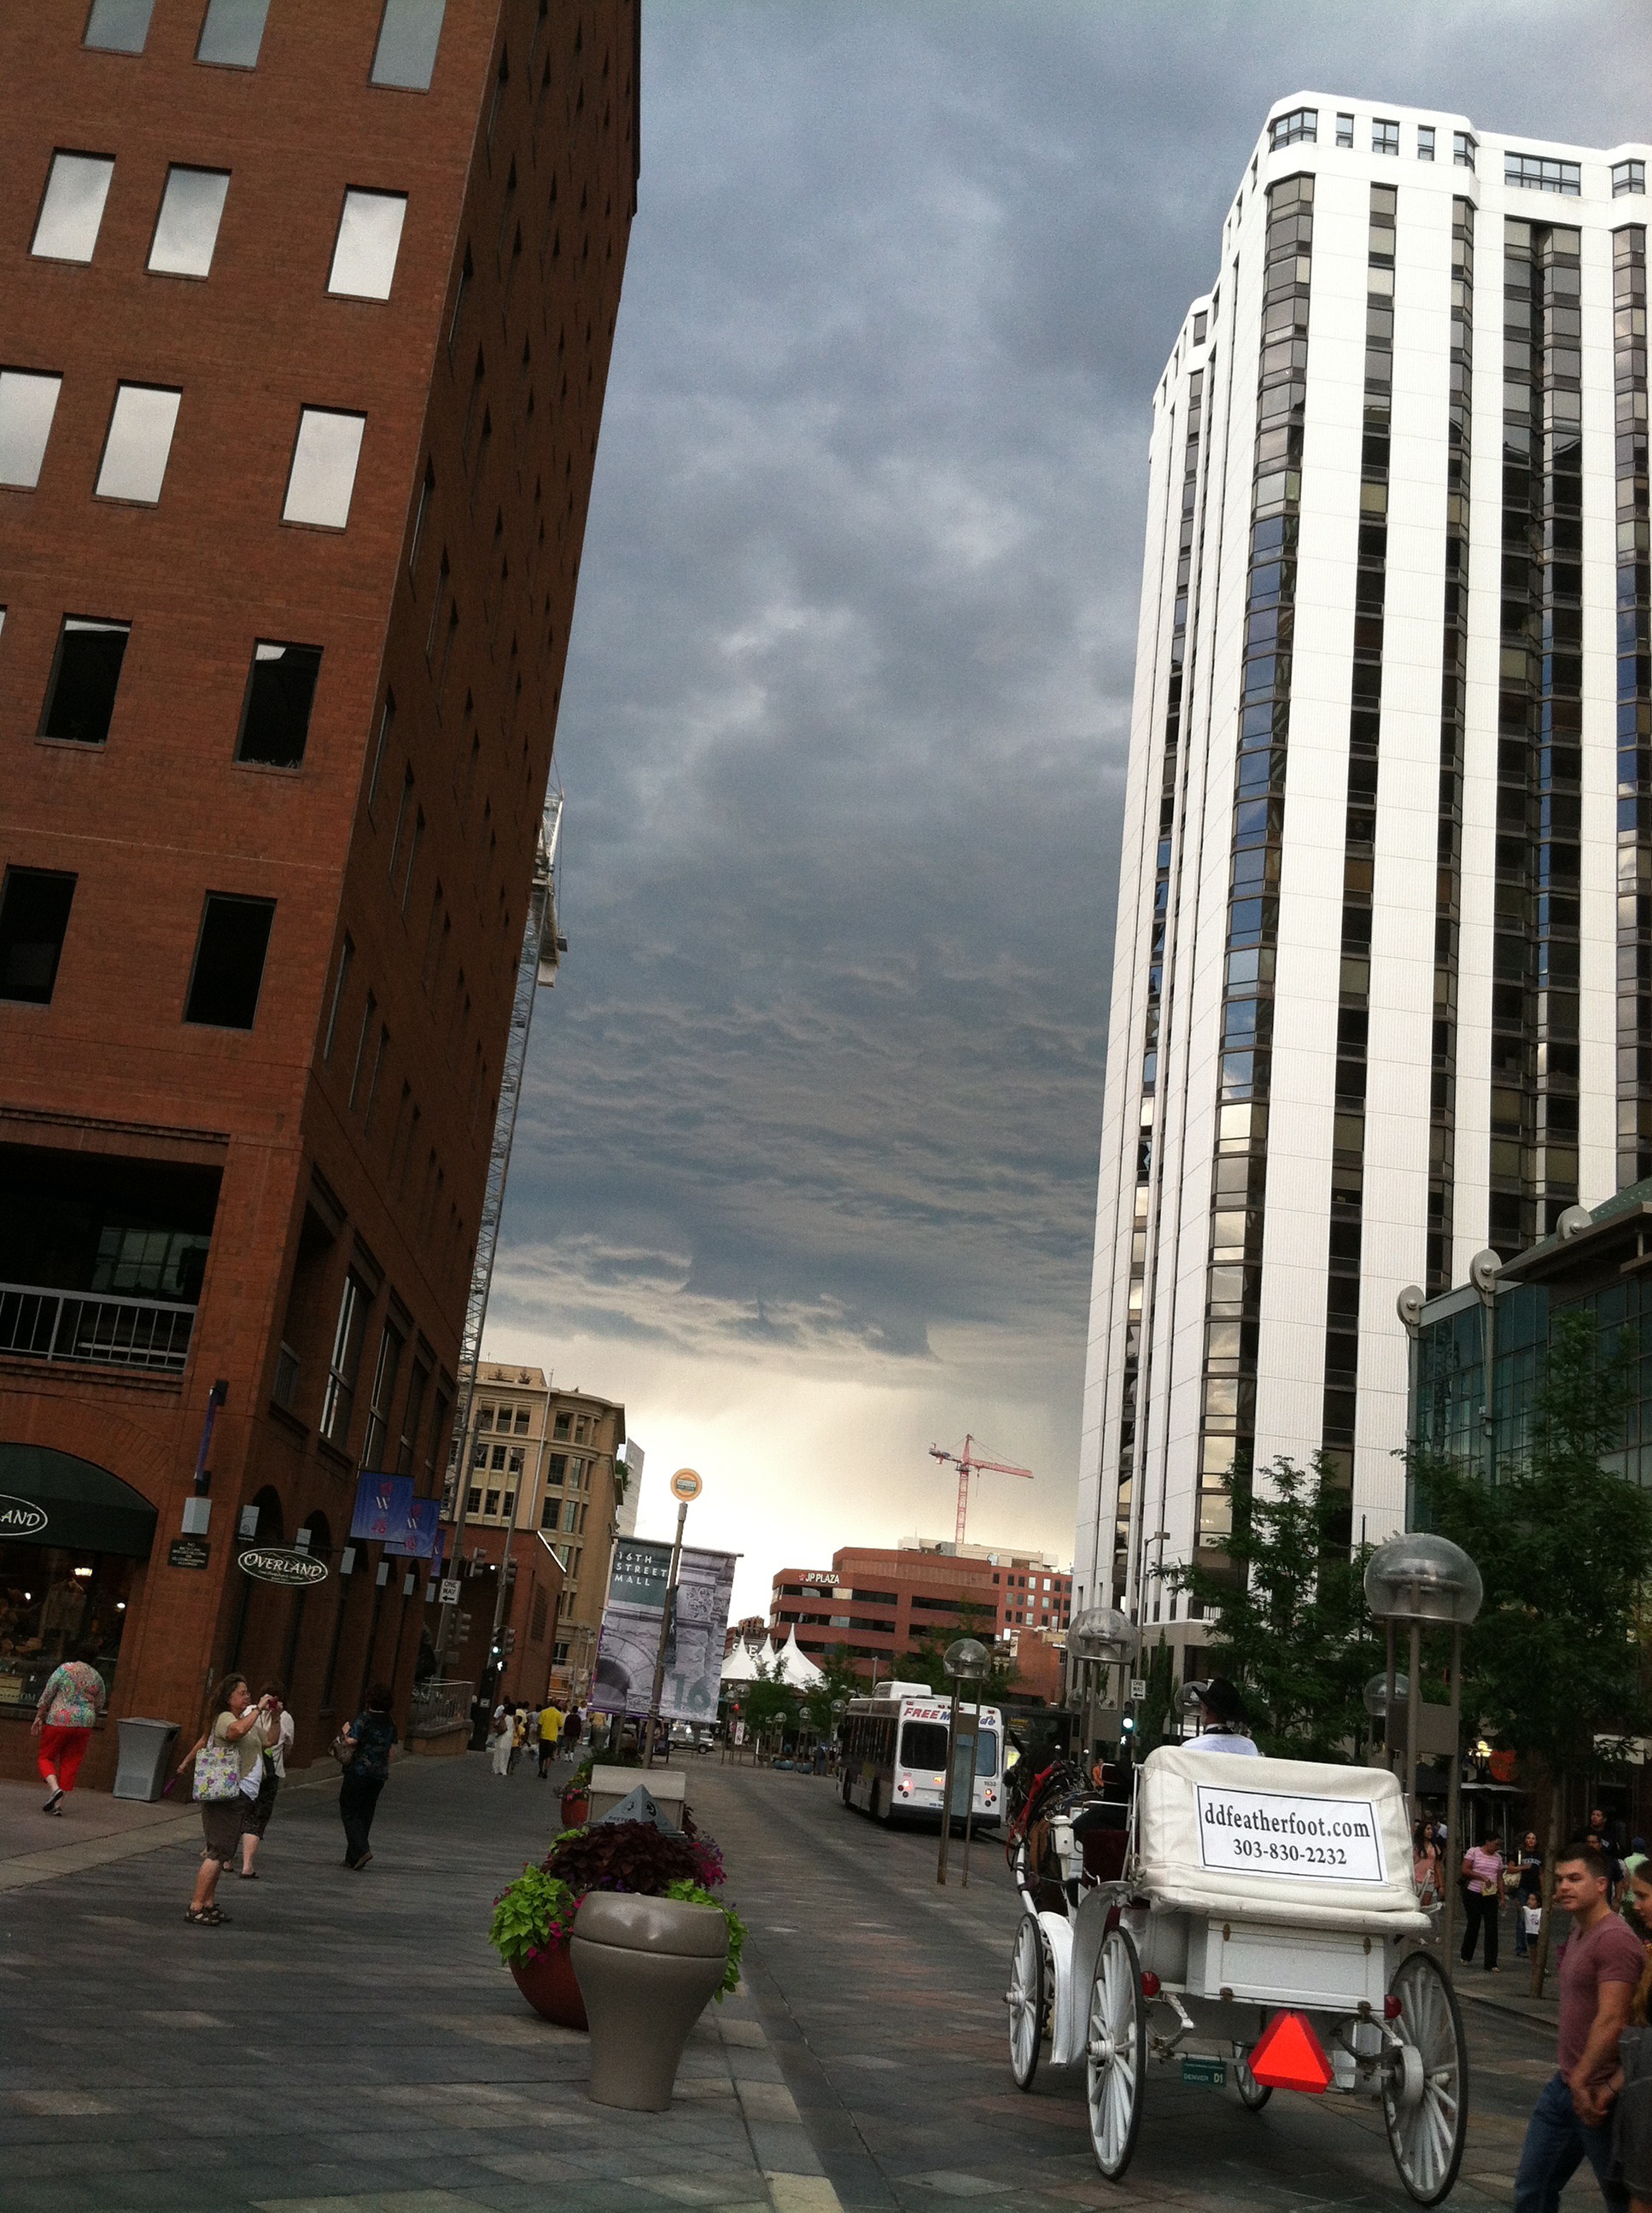
pedestrian, architecture, road, skyline, street, town, city, skyscraper, urban, cityscape, downtown, plaza, weather, storm, landmark, lane, tower block, clouds, horse carriage, infrastructure, carriage, denver, metropolis, neighbourhood, urban area, residential area, human settlement, metropolitan area